Guido Henckel von Donnersmarck

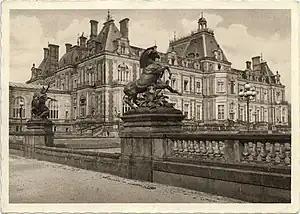
Neudeck Palace, the "Silesian Versailles", completed in 1876 by Hector Lefuel (chief architect of the Louvre Museum), destroyed as a symbol of capitalism by Stalin's troops in 1945.

His second wife was Russian noblewoman Katharina Slepzow (b. St. Petersburg, Russia, 16 February 1862 – d. Koslowagora, 10 February 1929), former wife of Nikolay Muraviev. They were married at Wiesbaden on 11 May 1887. They had two children, Guido Otto Karl Lazarus (1888–1959) and Kraft Raul Paul Alfred Ludwig Guido (1890–1977)